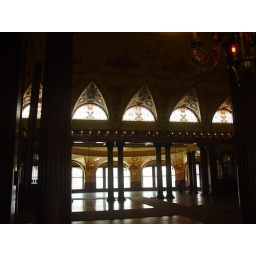
stained glass windows in dining hall